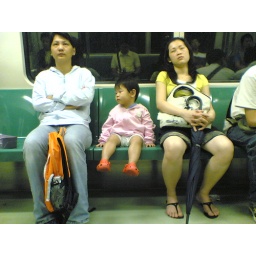
Taken inside the MRT train in Singapore (you can see my reflection on the glass window).